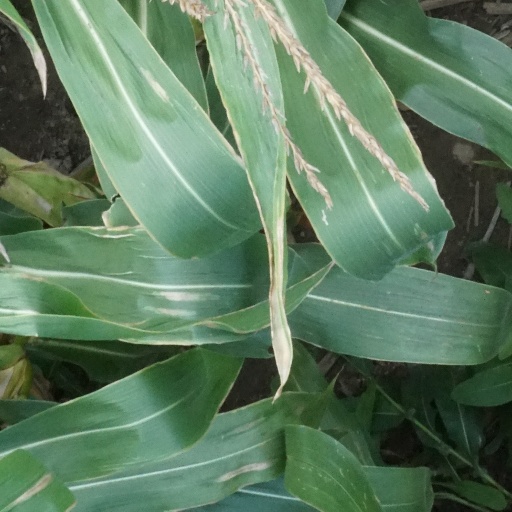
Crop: maize; corn